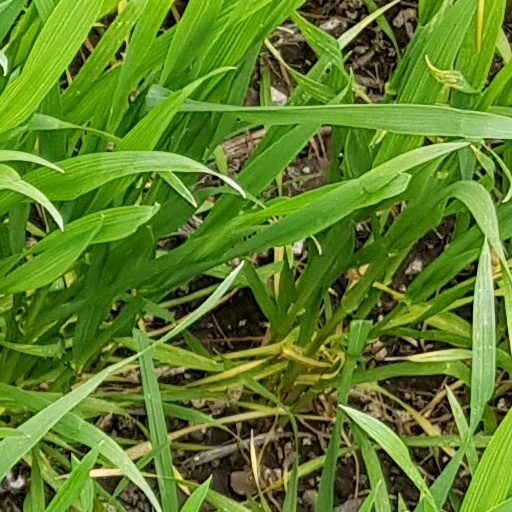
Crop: wheat